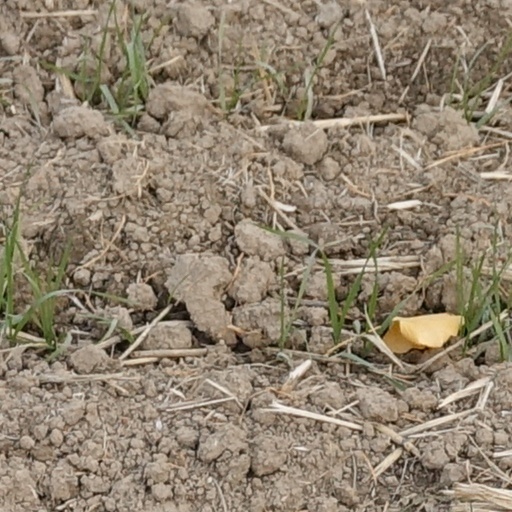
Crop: wheat